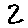
Label: 2